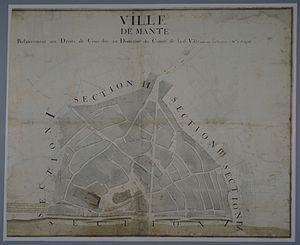
Mantes-la-Jolie est une commune française du département des Yvelines et de la région Île-de-France, chef-lieu d'arrondissement. C'est une ville moyenne, située sur la rive gauche de la Seine, à 57 km à l'ouest de Paris.